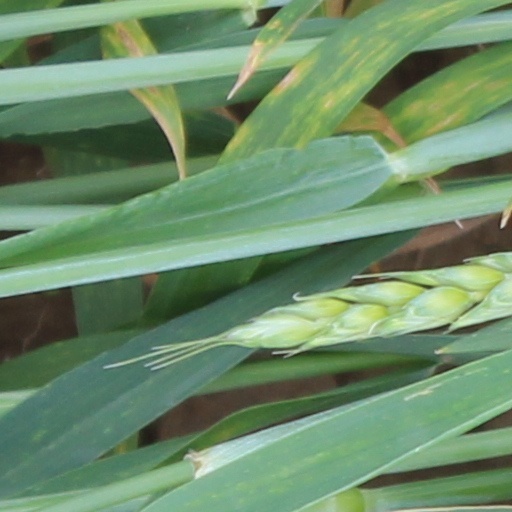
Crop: wheat